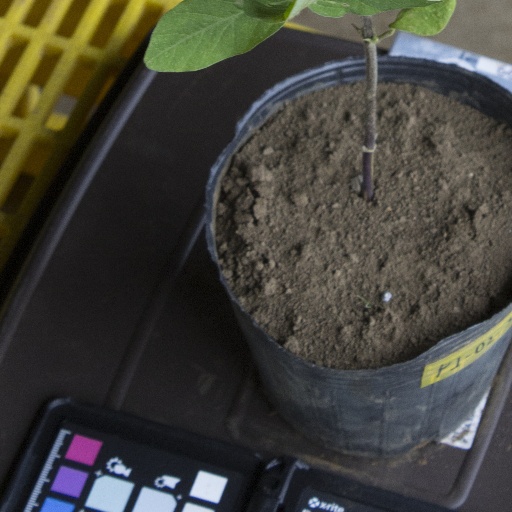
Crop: soybean